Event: Nepal Earthquake
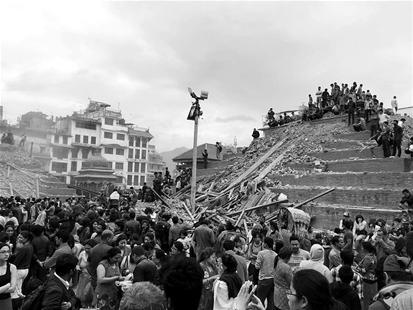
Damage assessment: damage